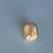
Maize quality: Bad